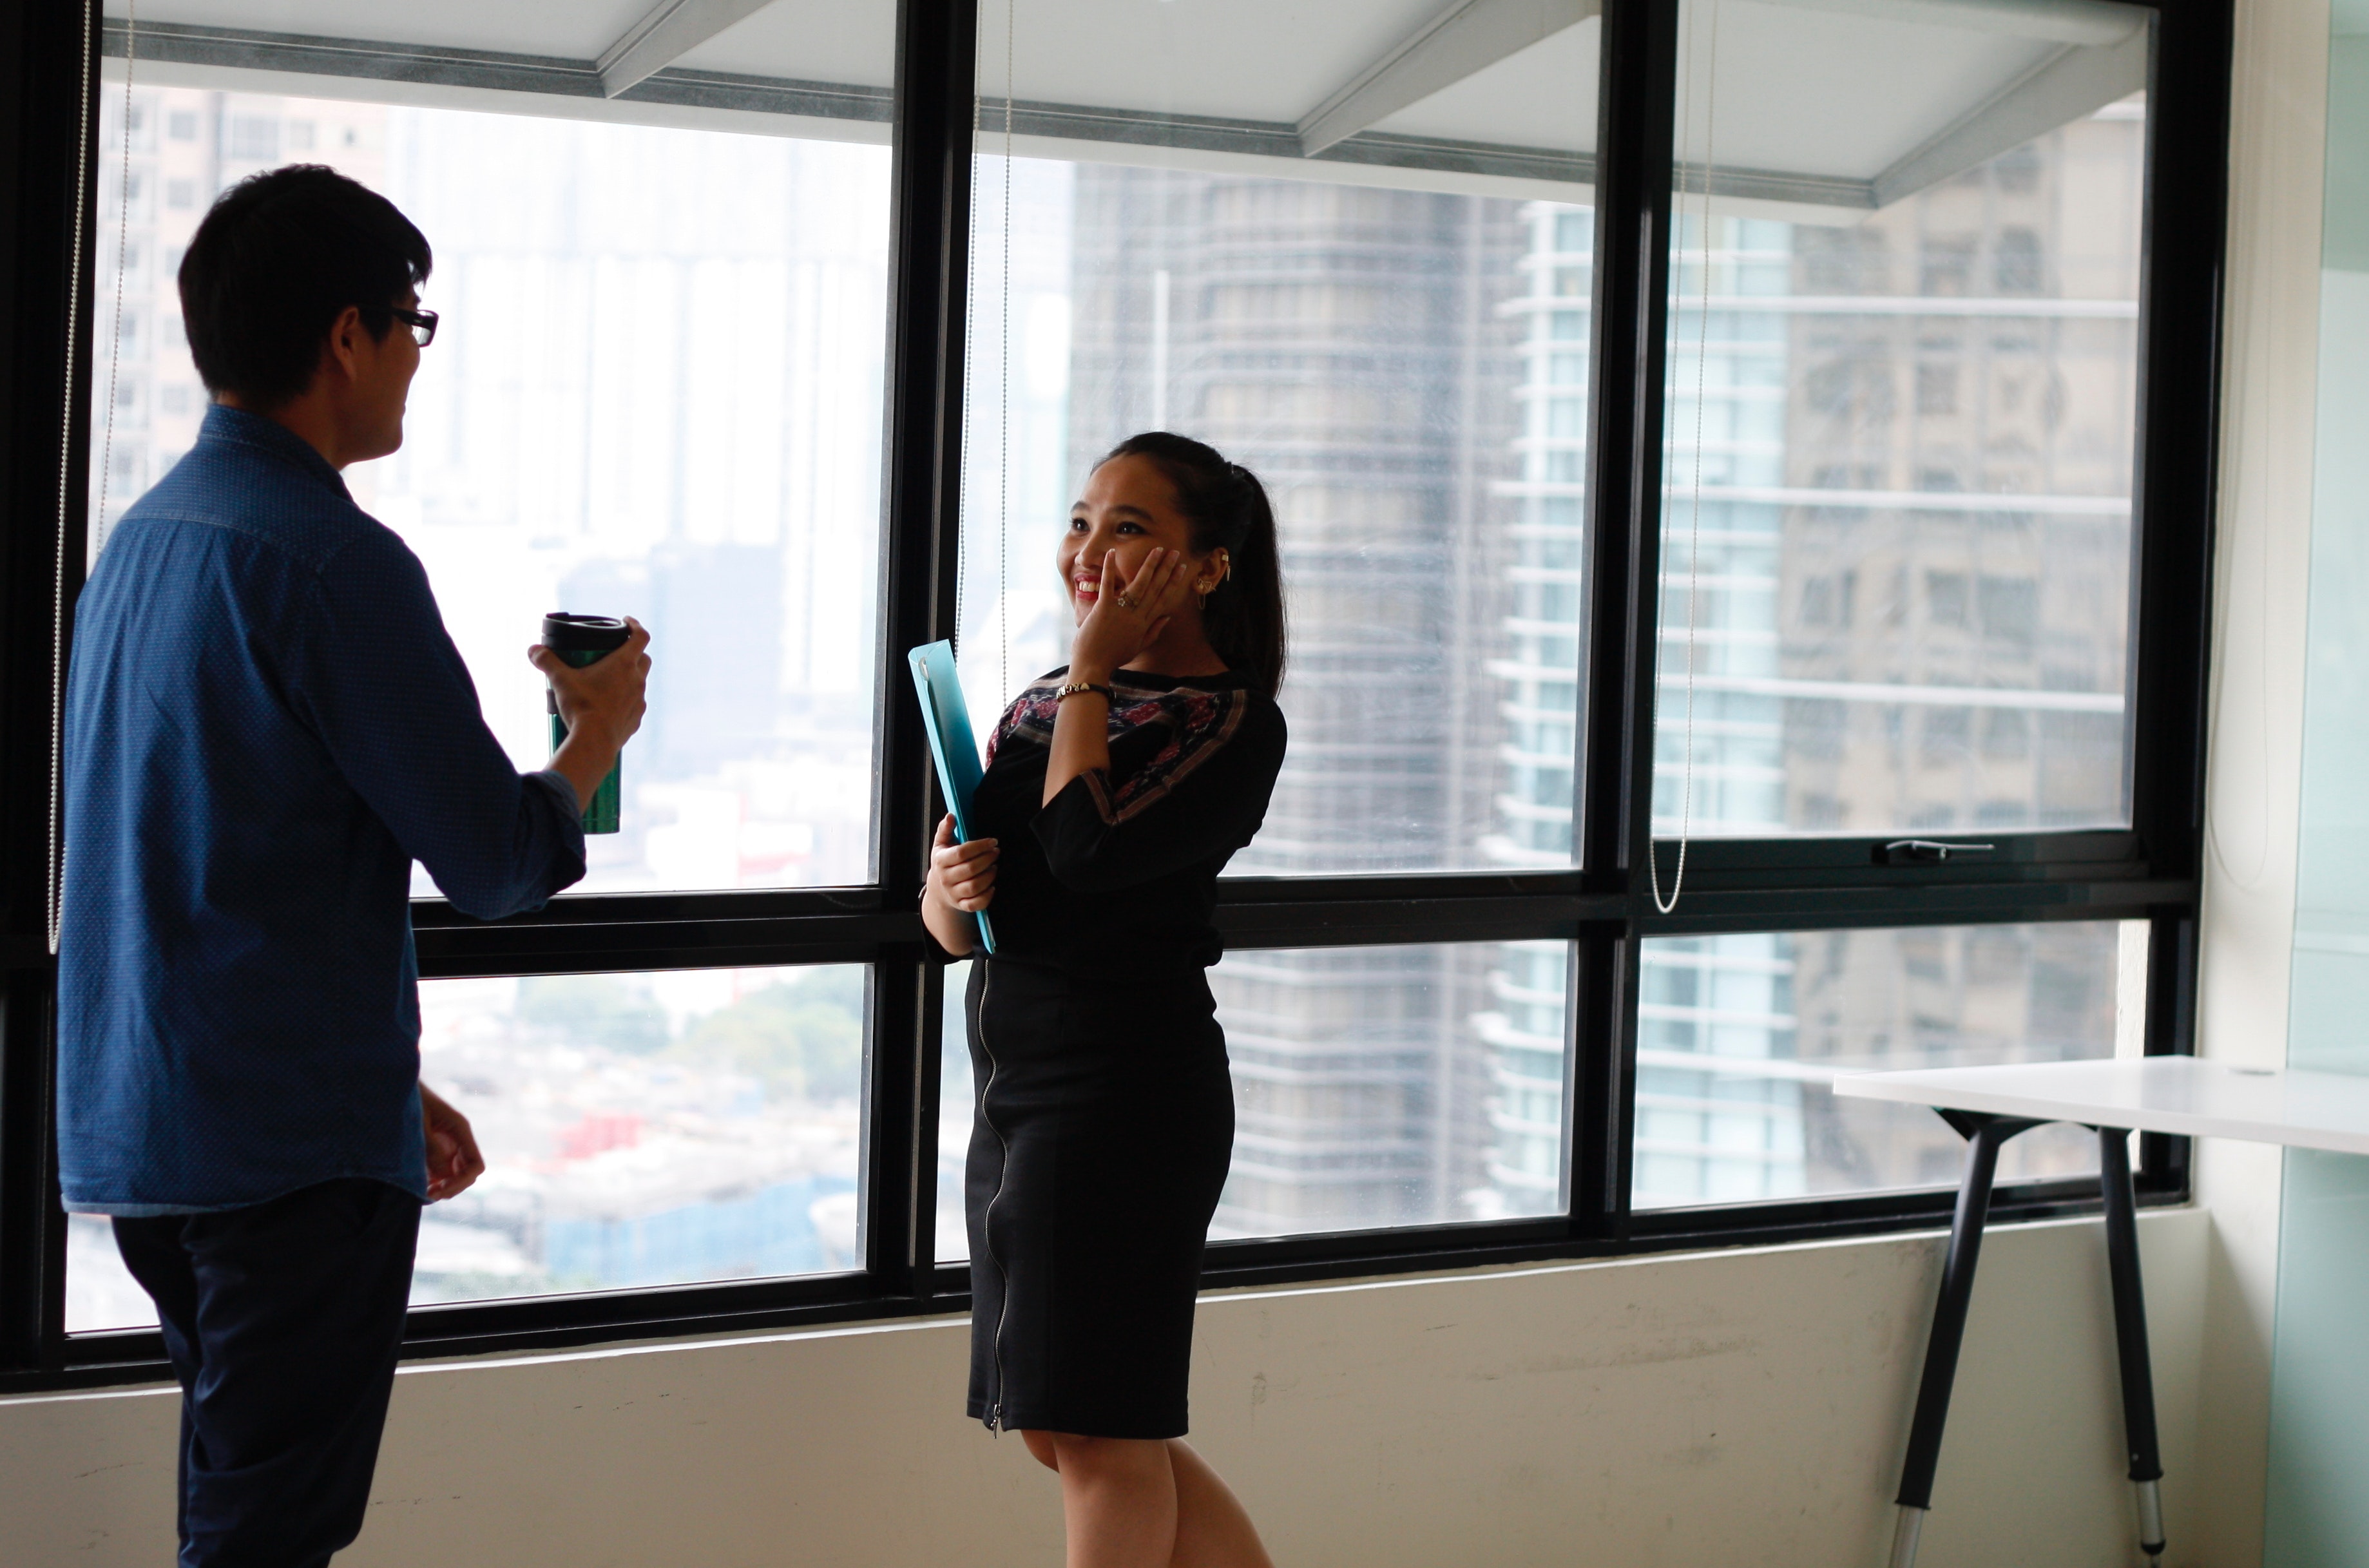
communication, technology, window, business, conversation